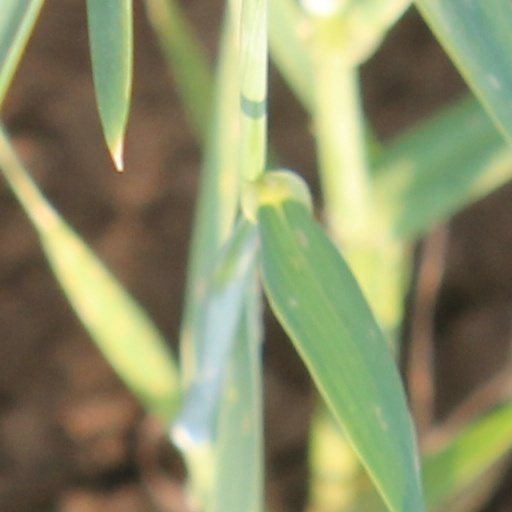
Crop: wheat